The Anthem of the Heart

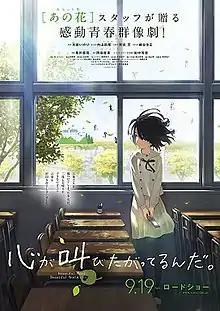
Promotional poster, featuring Jun Naruse

, abbreviated as and subtitled Beautiful Word Beautiful World, is a 2015 Japanese animated youth drama film produced by A-1 Pictures and released in 2015. The film was directed by Tatsuyuki Nagai and written by Mari Okada. Masayoshi Tanaka served as the chief animation director and designed the characters. The trio, under the creative team name of Super Peace Busters, had previously worked on "Toradora!" and "". The film was released in theaters in Japan on September 19, 2015.